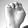
ASL letter: E